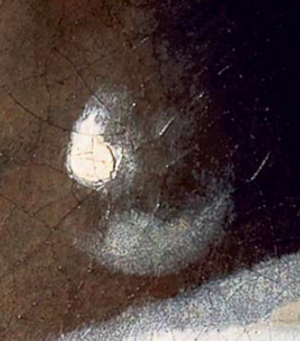
détail de la perle que porte le modèle après restauration de l'oeuvre
La Jeune Fille à la perle est une peinture à l'huile sur toile réalisée par le peintre néerlandais Johannes Vermeer vers 1665. Ce tableau de moyenne dimension est un portrait en buste d'une jeune femme anonyme — peut-être l'une des filles de Vermeer — portant une perle à l'oreille ainsi qu'un turban sur la tête. Pour sa composition et son sujet proches de l'œuvre de Léonard de Vinci, on la surnomme aussi la « Joconde du Nord ».